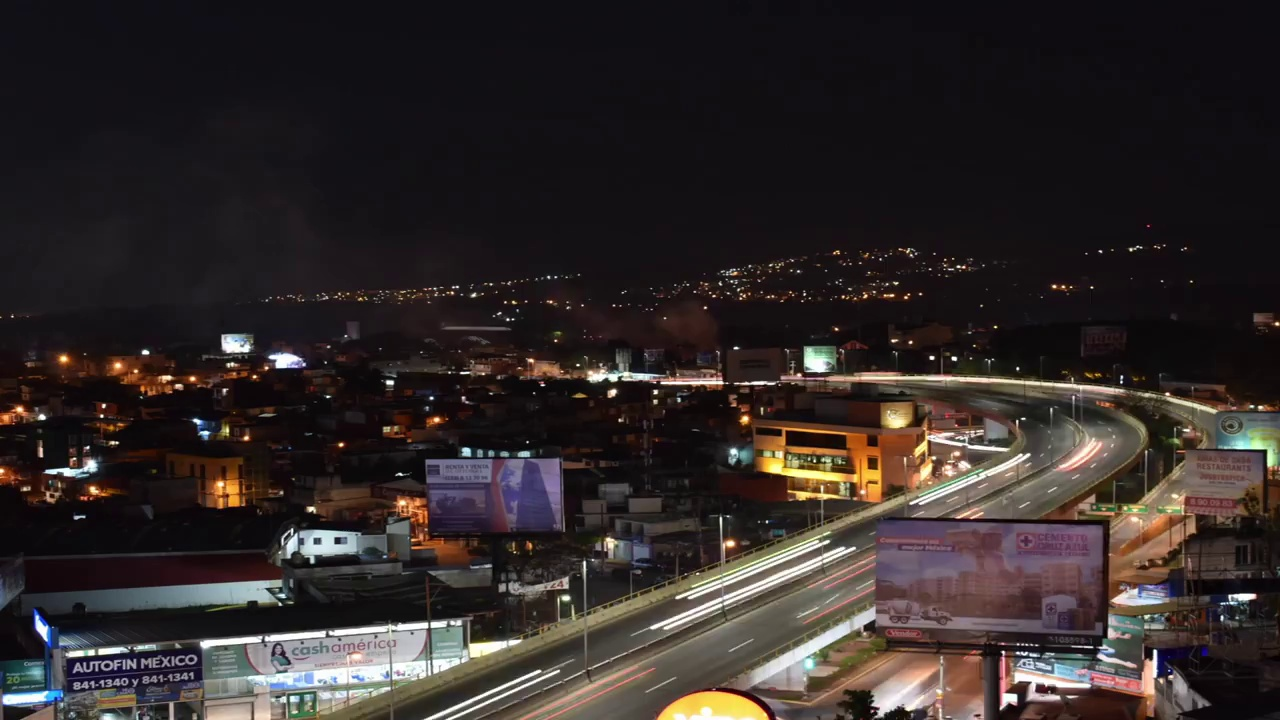
Fire: no
Smoke: yes